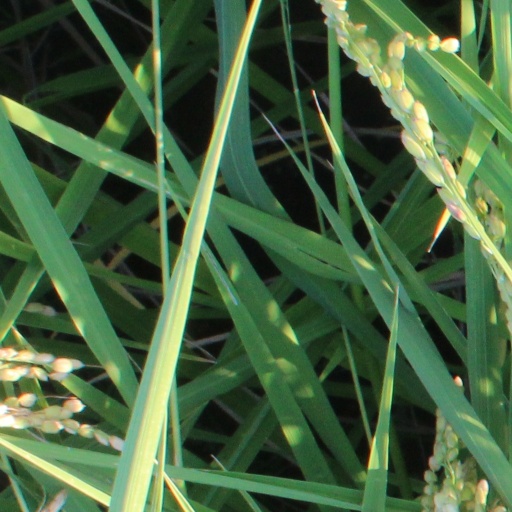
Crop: rice